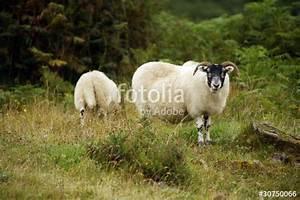
sheep